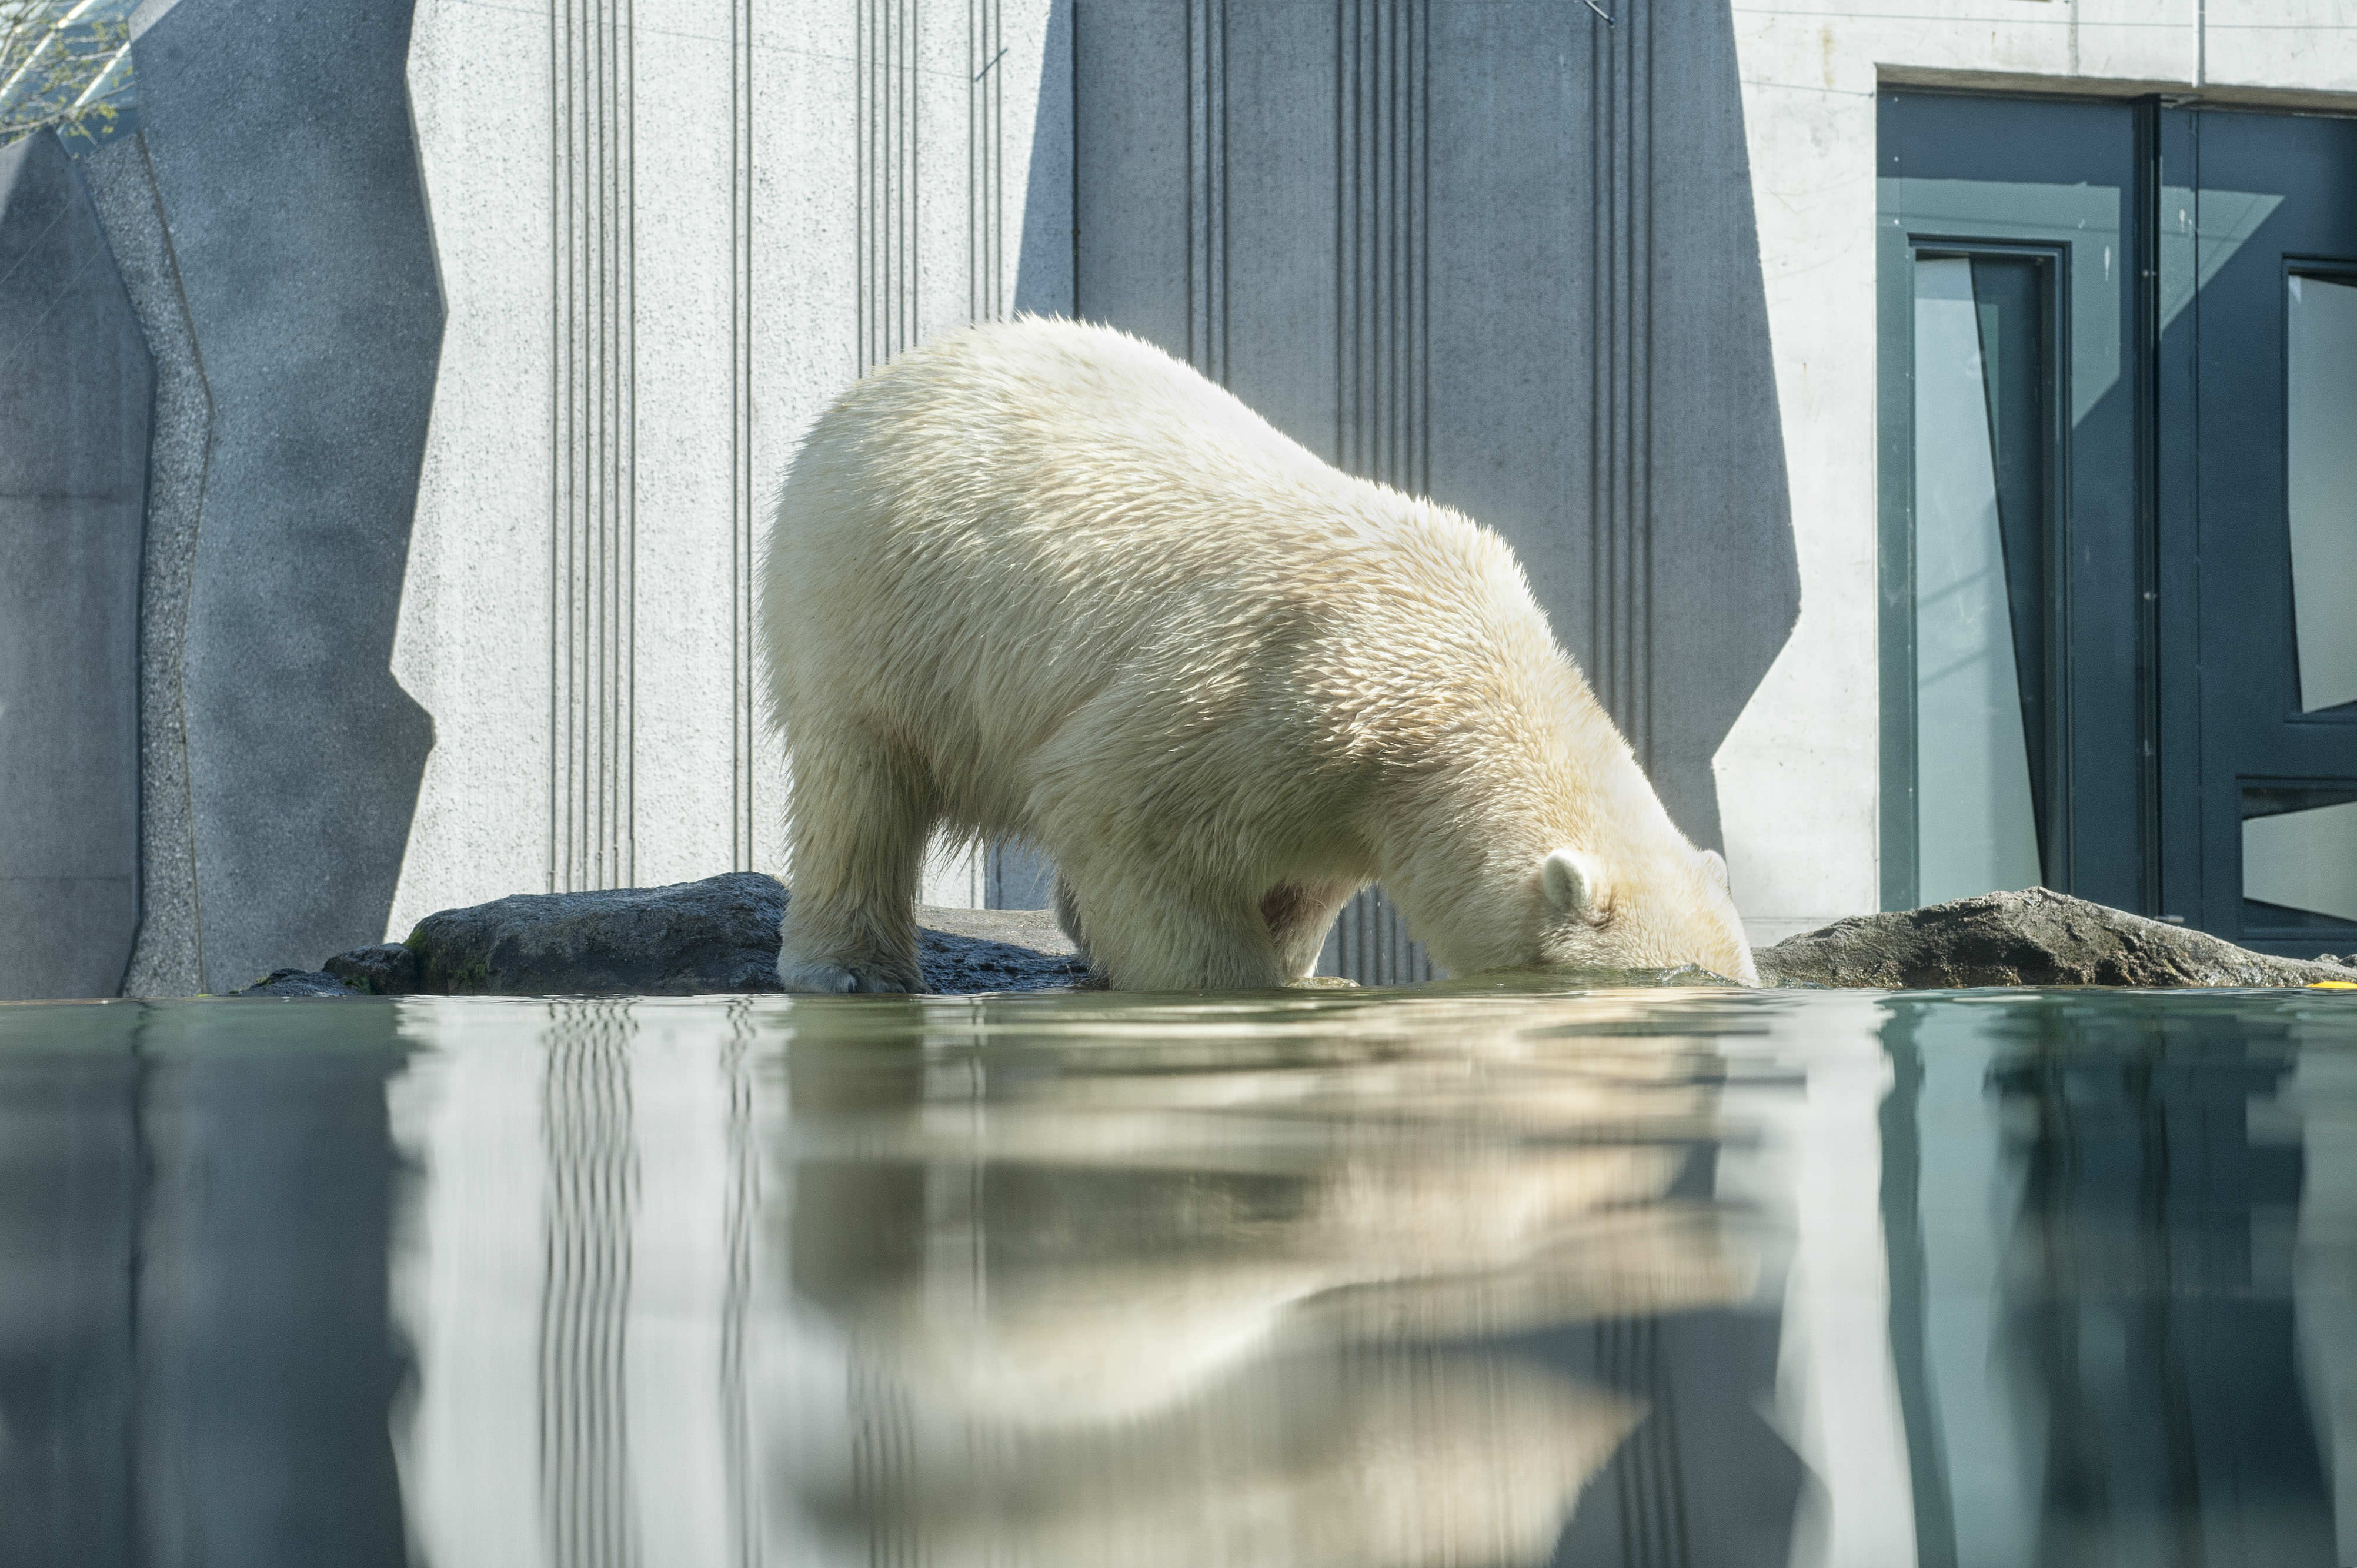
water, animal, bear, wildlife, zoo, mammal, fauna, polar bear, wild animal, furry, vertebrate